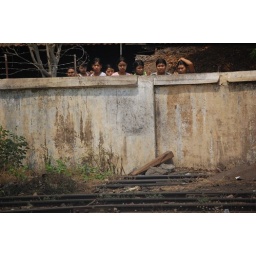
Girls peek over the concrete wall separating them from the train tracks near the station in taungoo.